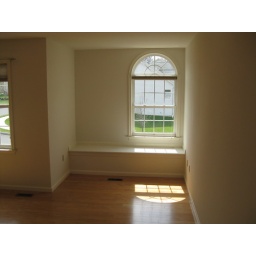
Master Bedroom window seat- it is directly above the front door